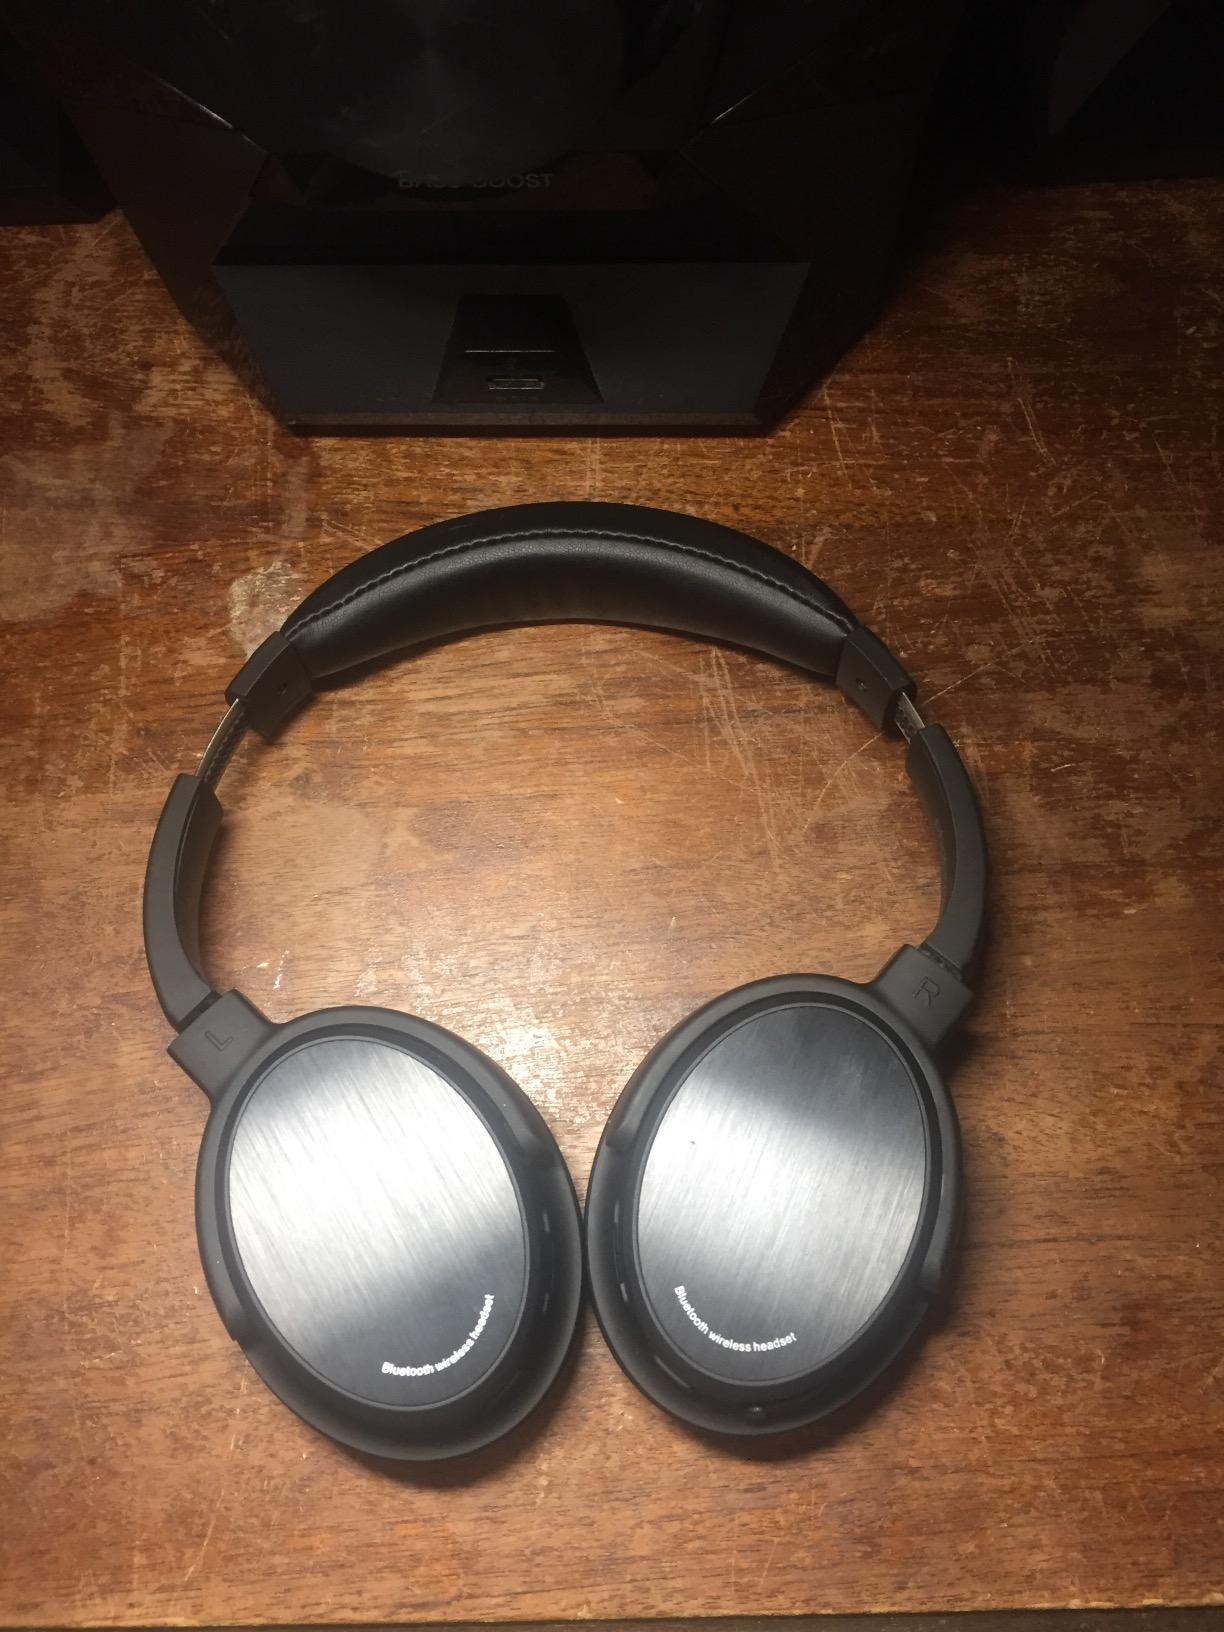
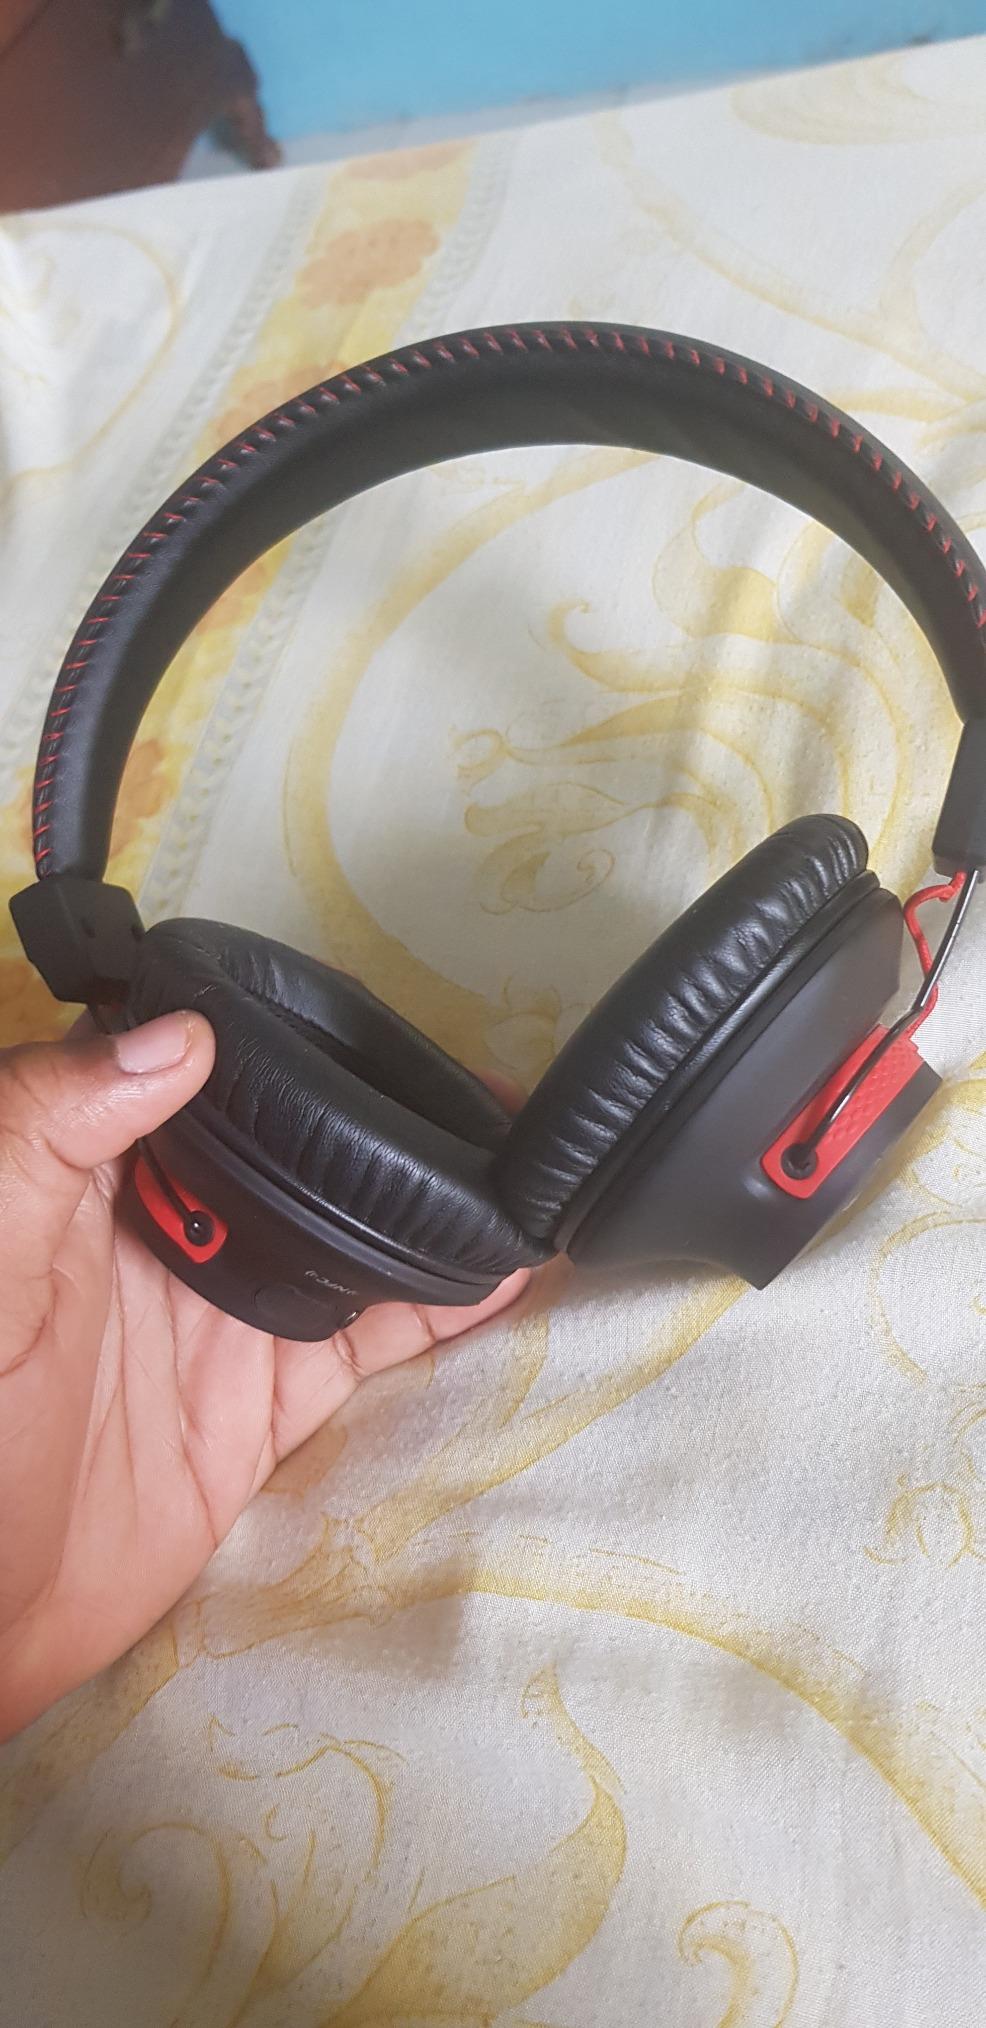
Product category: headphones
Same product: no